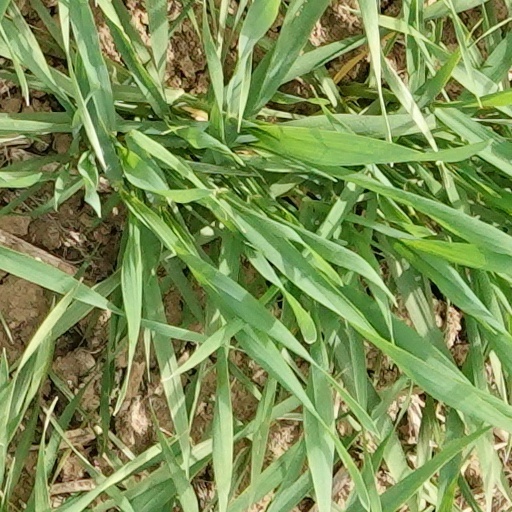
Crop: wheat